Steven Cree

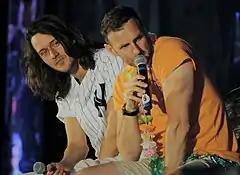
Steven Cree (R) and Cesar Domboy (L) answering questions during their panel at Creation Entertainment's Outlander convention in Las Vegas on 15 July 2018.

Actor turned director Sam Hoare's 2013 debut film, "Having You", featured Cree in the role of Paul. That same year, he portrayed Lennox in Kenneth Branagh's stage production of "Macbeth" at the Manchester International Festival. The production sold out, but was broadcast live to audiences in Manchester, England and around the globe on 20 July 2013 as part of the National Theatre's NT Live broadcasts. That same year, director Ruth Sewell cast Cree in the lead role of Matt in her short film "Fish Love", which was featured at the London Short Film Festival.